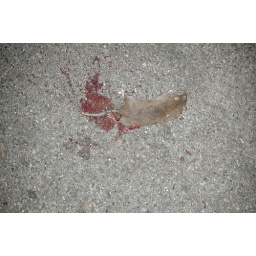
Another unpleasant discovery on the street in front of our house Friday night.